Epping, New South Wales

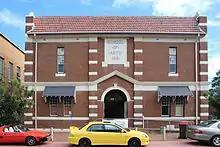
Epping Community Centre, originally known as the School of Arts

Some schools and churches also have halls and other facilities that can be made available for community uses.